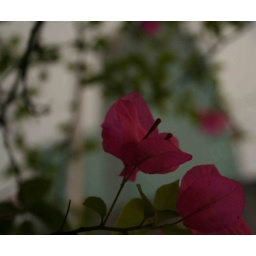
took some pictures of the office surroundings before it gets dark...a flower with the Petron Tower in the background.